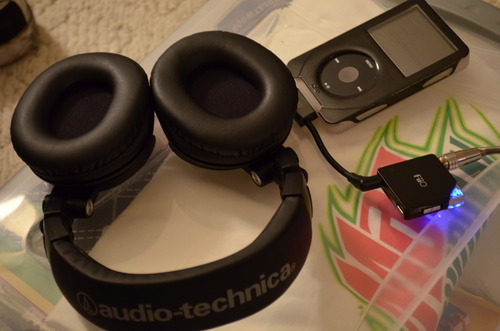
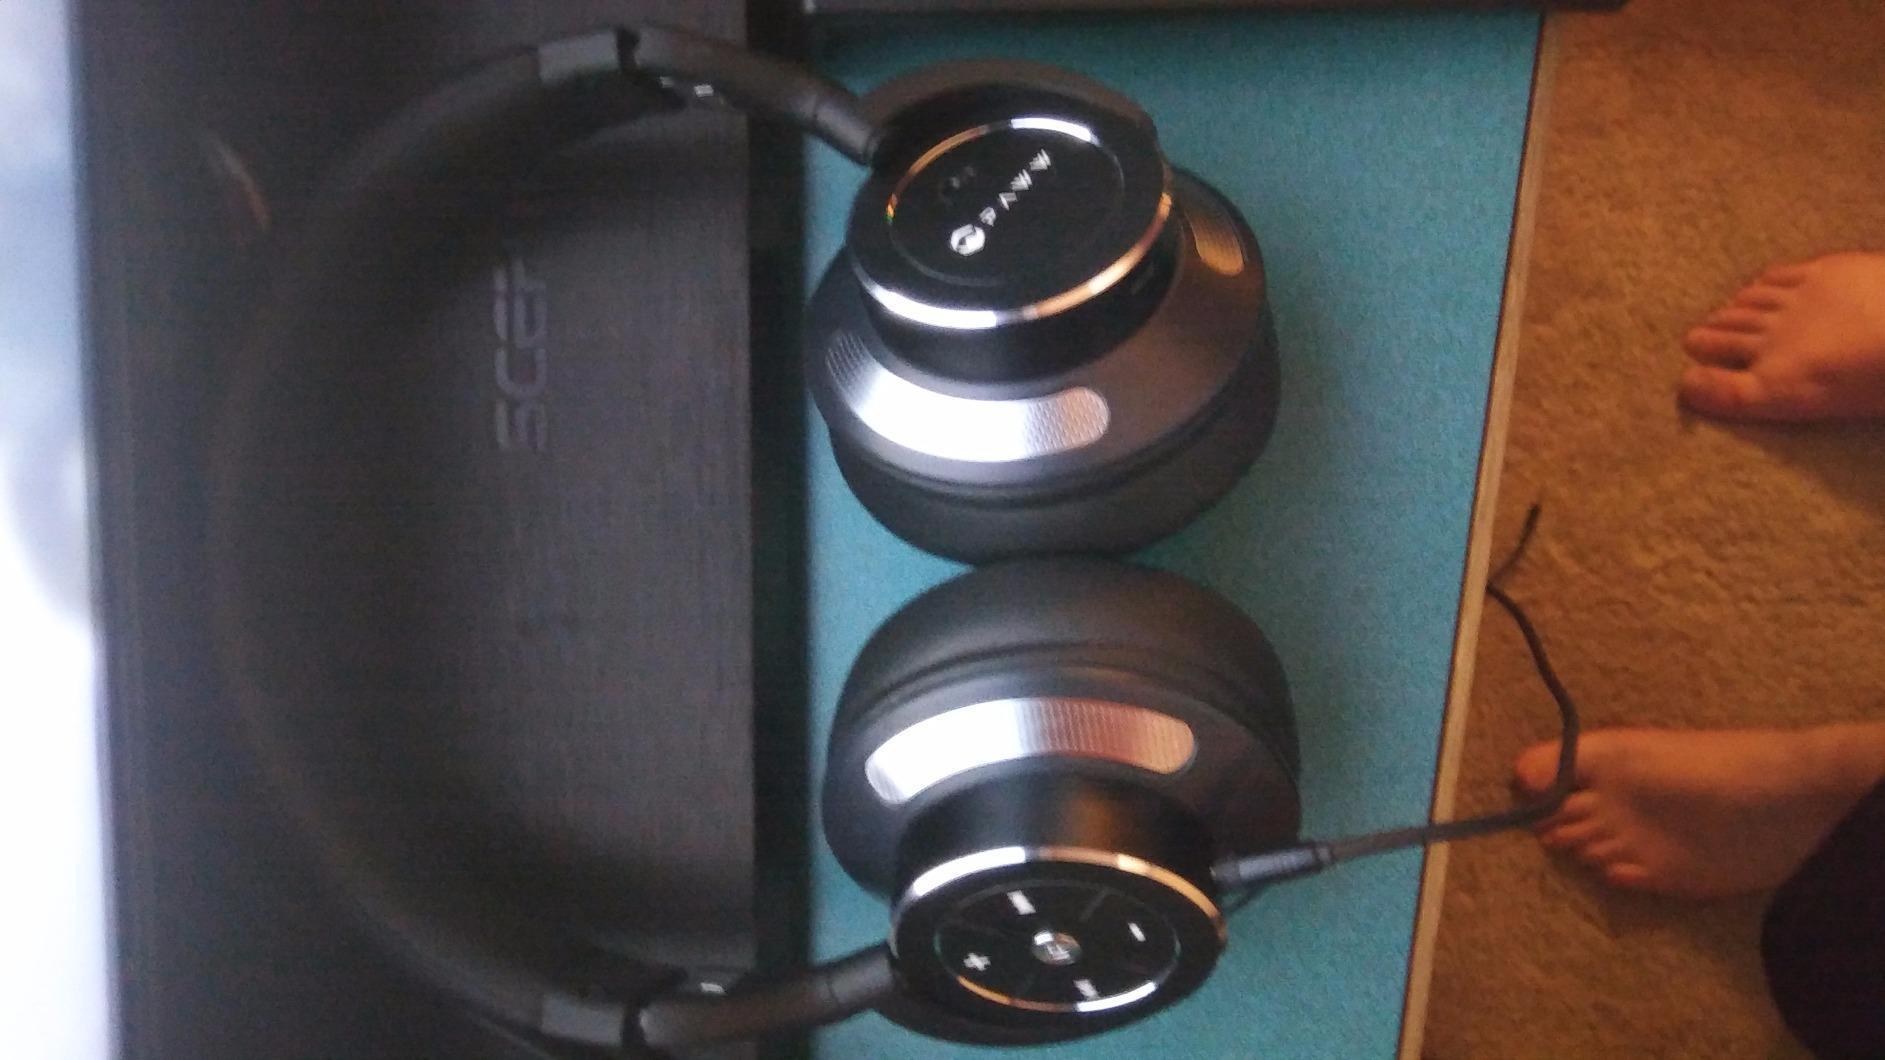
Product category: headphones
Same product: no